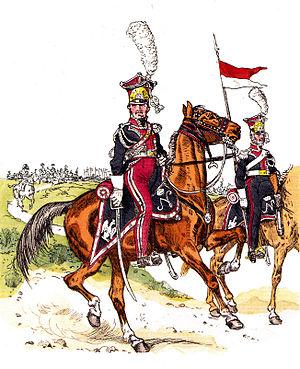
Lanciers polonais de la Garde impériale
La cavalerie de la Garde impériale correspond à l'ensemble des unités militaires de cavalerie appartenant à la Garde impériale de Napoléon Iᵉʳ. Unité combattante d'élite, elle devient la réserve ultime de l'armée. Elle est utilisée, en dernier ressort, pour donner le coup de grâce ou débloquer une situation périlleuse.